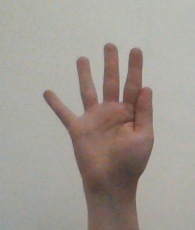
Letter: sheen